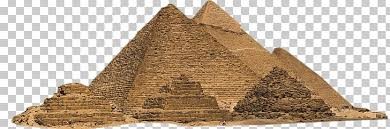
Landmark: Pyramids of Giza